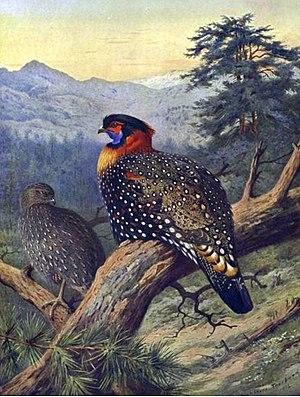
Archibald Thorburn est un illustrateur spécialisé sur les oiseaux écossais, né le 31 mai 1860 à Lasswade et mort le 9 octobre 1935.